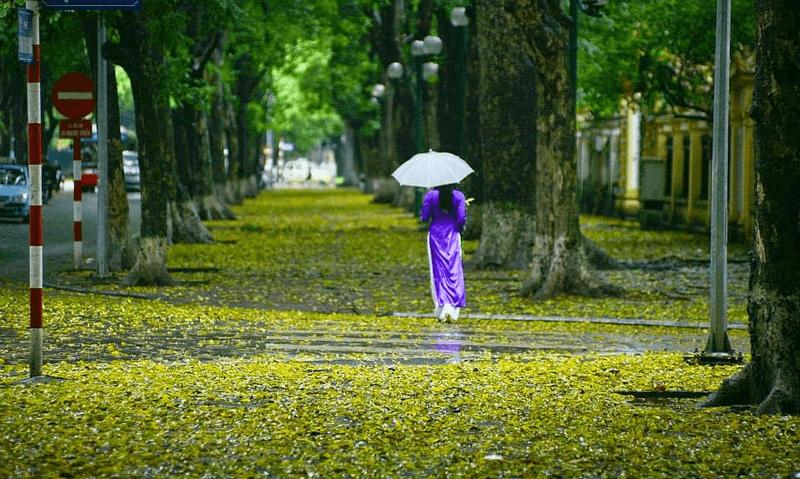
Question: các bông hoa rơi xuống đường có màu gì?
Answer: màu vàng